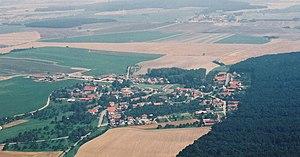
Klamoš est une commune du district de Hradec Králové, dans la région de Hradec Králové, en République tchèque. Sa population s'élevait à 394 habitants en 2017.